Magnesium deficiency

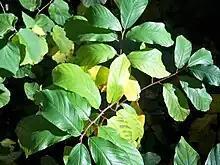
A plant with magnesium deficiency

Magnesium deficiency is a detrimental plant disorder that usually occurs in strongly acidic, light, sandy soils, where magnesium can be easily leached away. Magnesium is an essential macronutrient constituting 0.2-0.4% of plants' dry matter, and is necessary for normal plant growth. Excess potassium, generally due to fertilizers, further aggravates the stress from magnesium deficiency, as does aluminium toxicity.